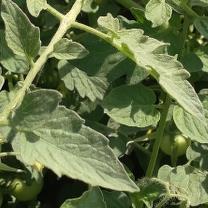
Crop: Tomato
Condition: healthy-leaf